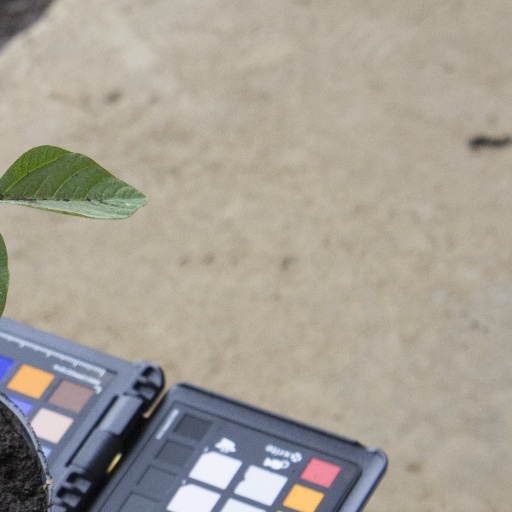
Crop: soybean